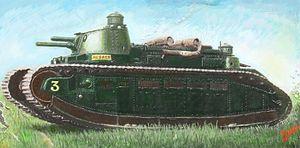
Le Landkreuzer Projet est un terme désignant un projet allemand d'engins lourds d'artillerie automotrice. Il est directement inspiré du terme anglais Landship utilisé pendant la Première Guerre mondiale pour désigner les premiers chars de combat britanniques. Dans l'esprit de ses concepteurs, ce projet avait pour but de libérer l'artillerie côtière lourde de sa servitude aux voies ferrées et aux encuvements statiques, qui en faisaient une proie facile des bombardements aériens.